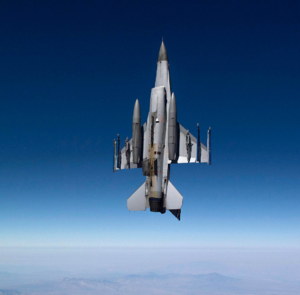
General Dynamics F-16 Fighting Falcon / Specifikationer (F-16C Block 50)
F-16 under vertikal stigning
General Dynamics F-16 Fighting Falcon er en enmotors supersonisk multirolle jagerbomber, oprindeligt udviklet af General Dynamics for United States Air Force. Designet som en dagjager, beregnet på at opnå luftoverlegenhed, blev flyet videreudviklet til et succesfuldt bombefly/natjager/altvejrsjager multirollefly. Over 4.600 fly er blevet bygget siden produktionen blev godkendt i 1976. Selv om flyet ikke længere bliver indkøbt af U.S. Air Force, bliver forbedrede versioner stadig solgt til eksportkunder. I 1993 solgte General Dynamics sin flyproduktion til Lockheed Corporation, som senere blev en del af Lockheed Martin efter en sammenlæging i 1995 med Martin Marietta.